London Ringways

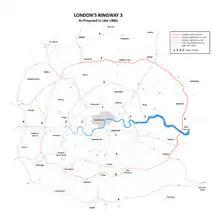
Ringway 3

Ringway 3 was a new road, the north section of which became part of the M25 from South Mimms to Swanley via the Dartford Crossing. It was intended for traffic bypassing London, and was a central government scheme outside of the remit of London County Council. The route was roughly based on the earlier "D" ring designed by Patrick Abercrombie. The southern section was never planned in detail, so a specific route does not exist. The section in west London was eventually built to a lower standard as the A312.